Springfield, Illinois

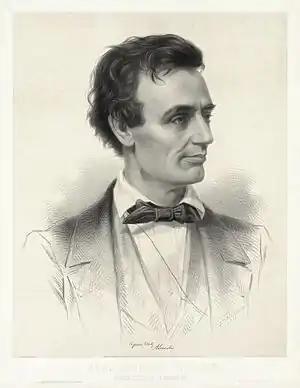
Abraham Lincoln resided in Springfield for 24 years

On March 12, 2006, two F2 tornadoes hit the city, injuring 24 people, damaging hundreds of buildings, and causing $150 million in damages.